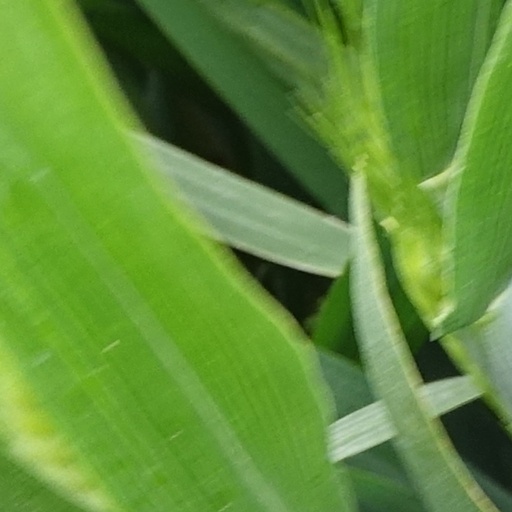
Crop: wheat